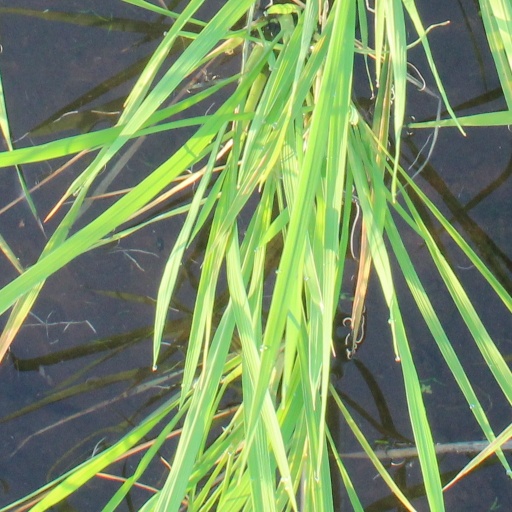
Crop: rice